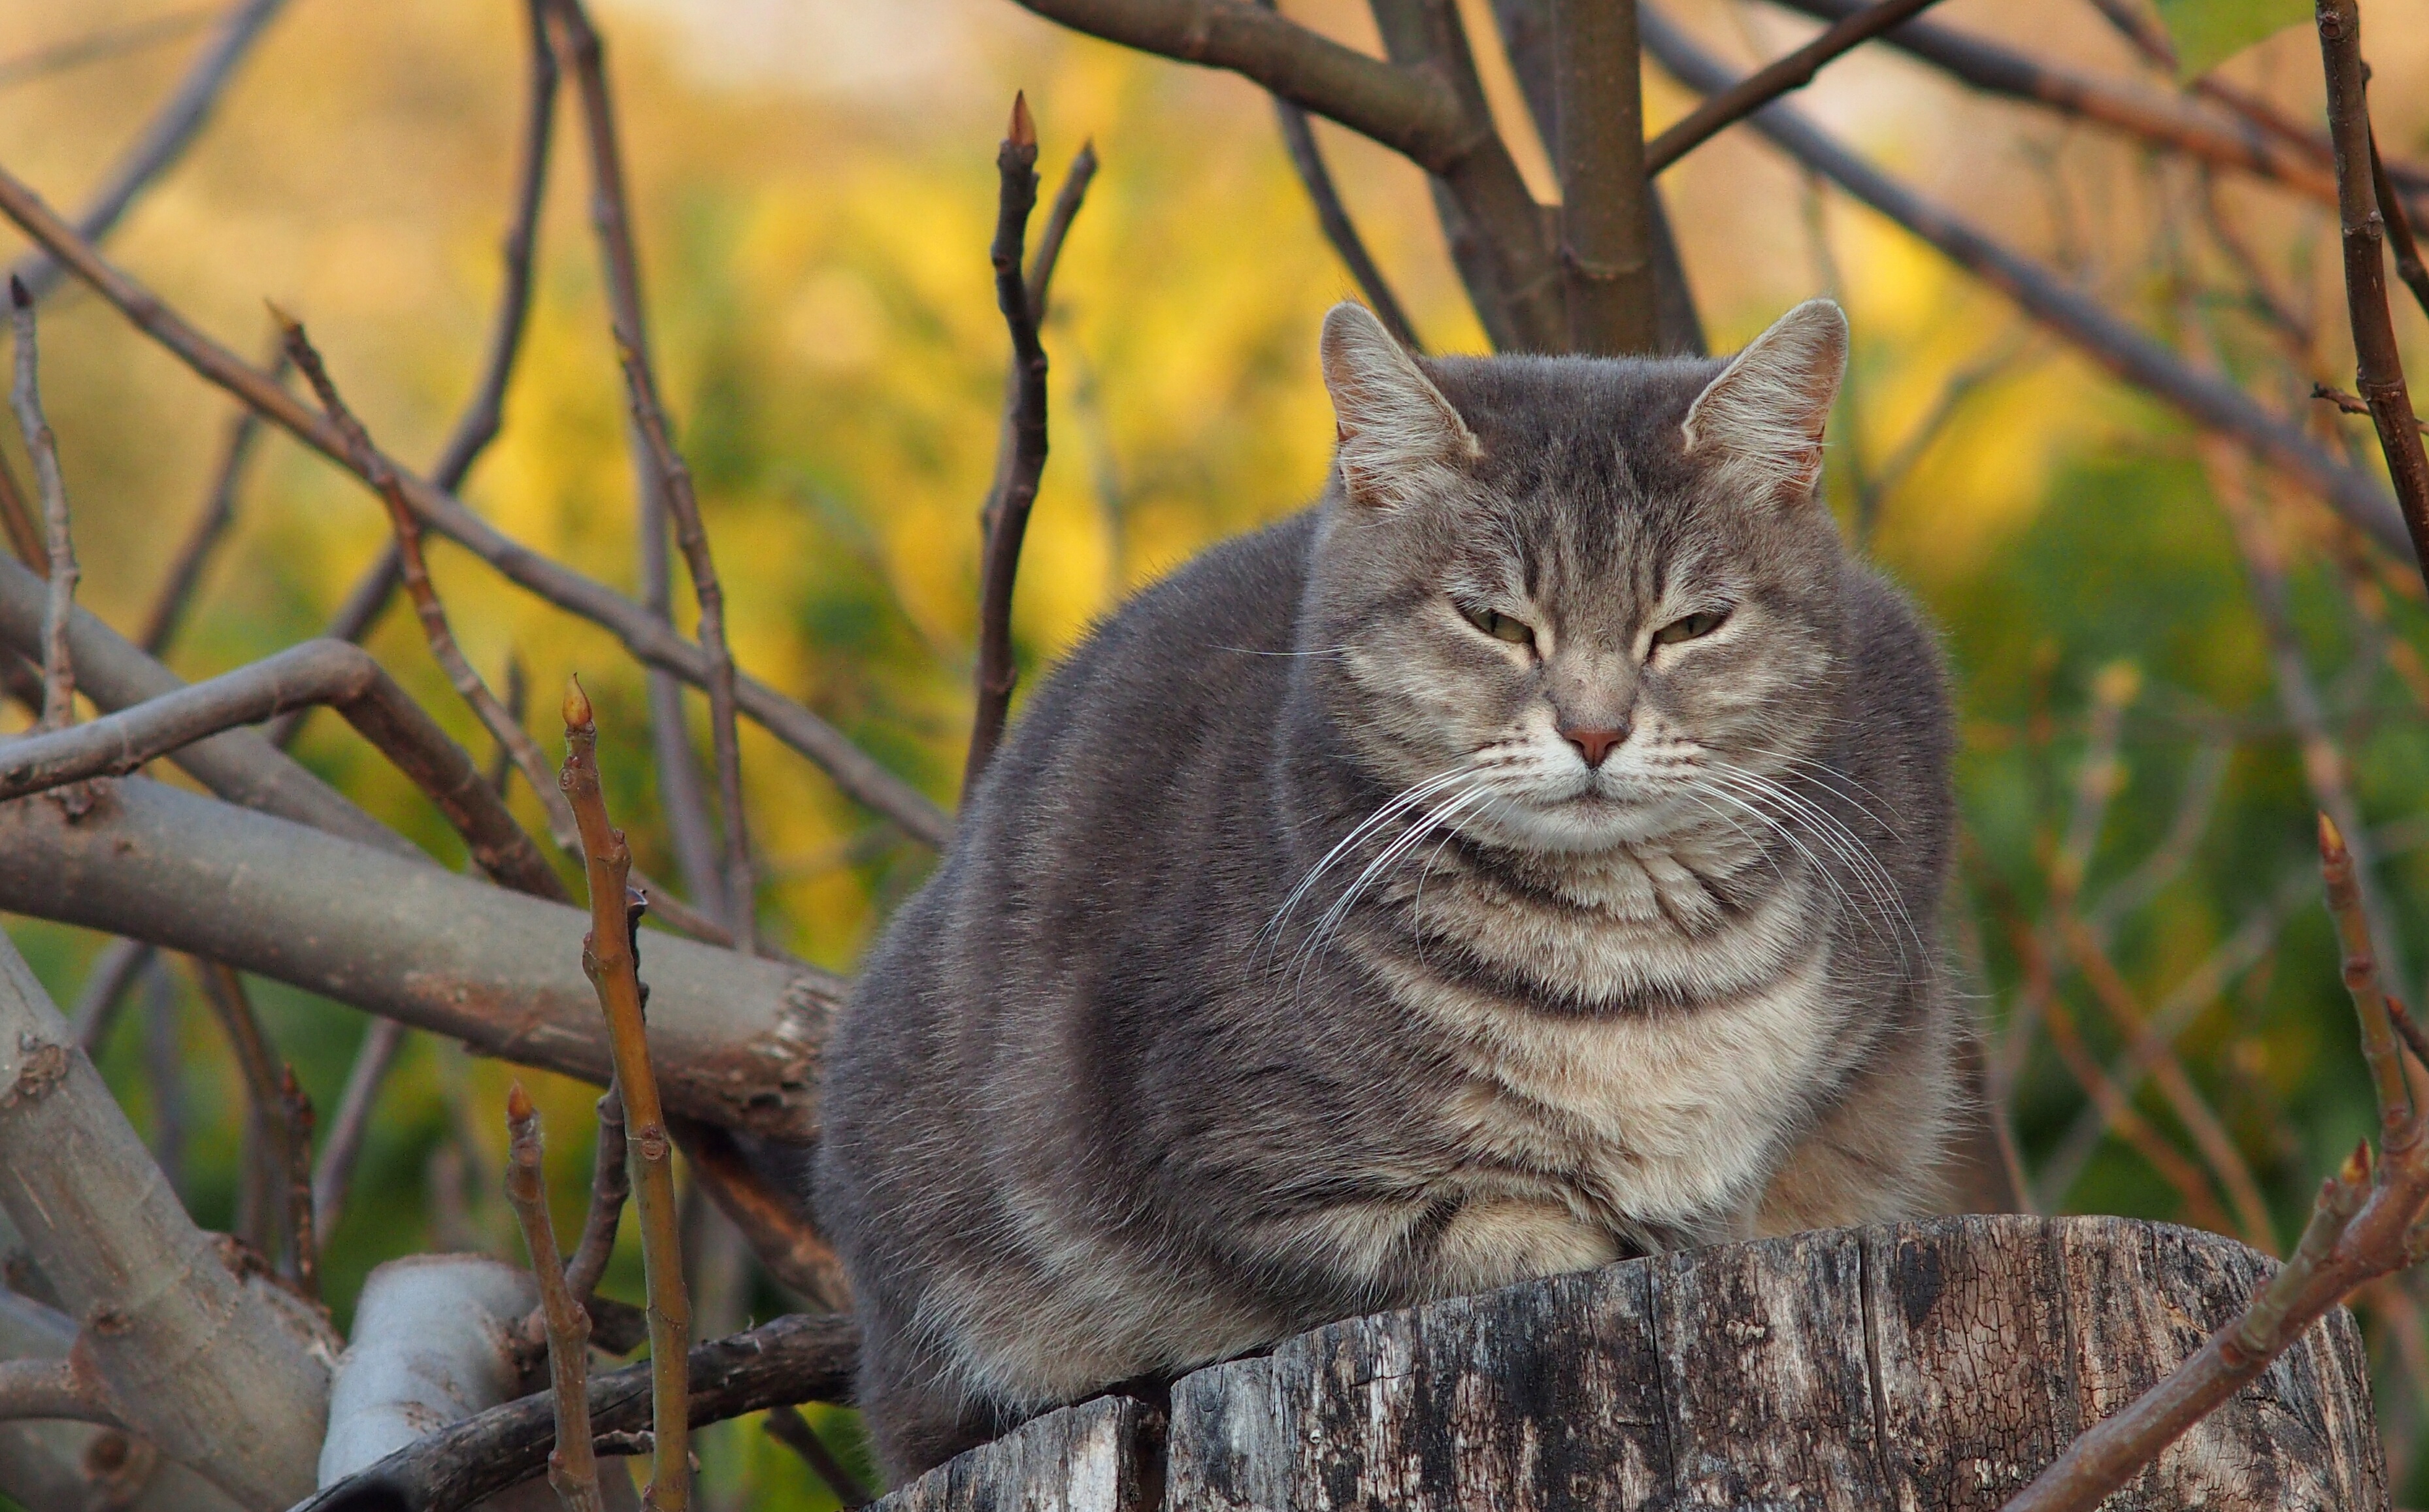
tree, grass, branch, asian, wildlife, fur, cat, mammal, fauna, domestic animal, whiskers, grey, fat, snout, organism, tabby cat, european shorthair, chartreux, wild cat, small to medium sized cats, cat like mammal, domestic short haired cat, autddors, dragon li